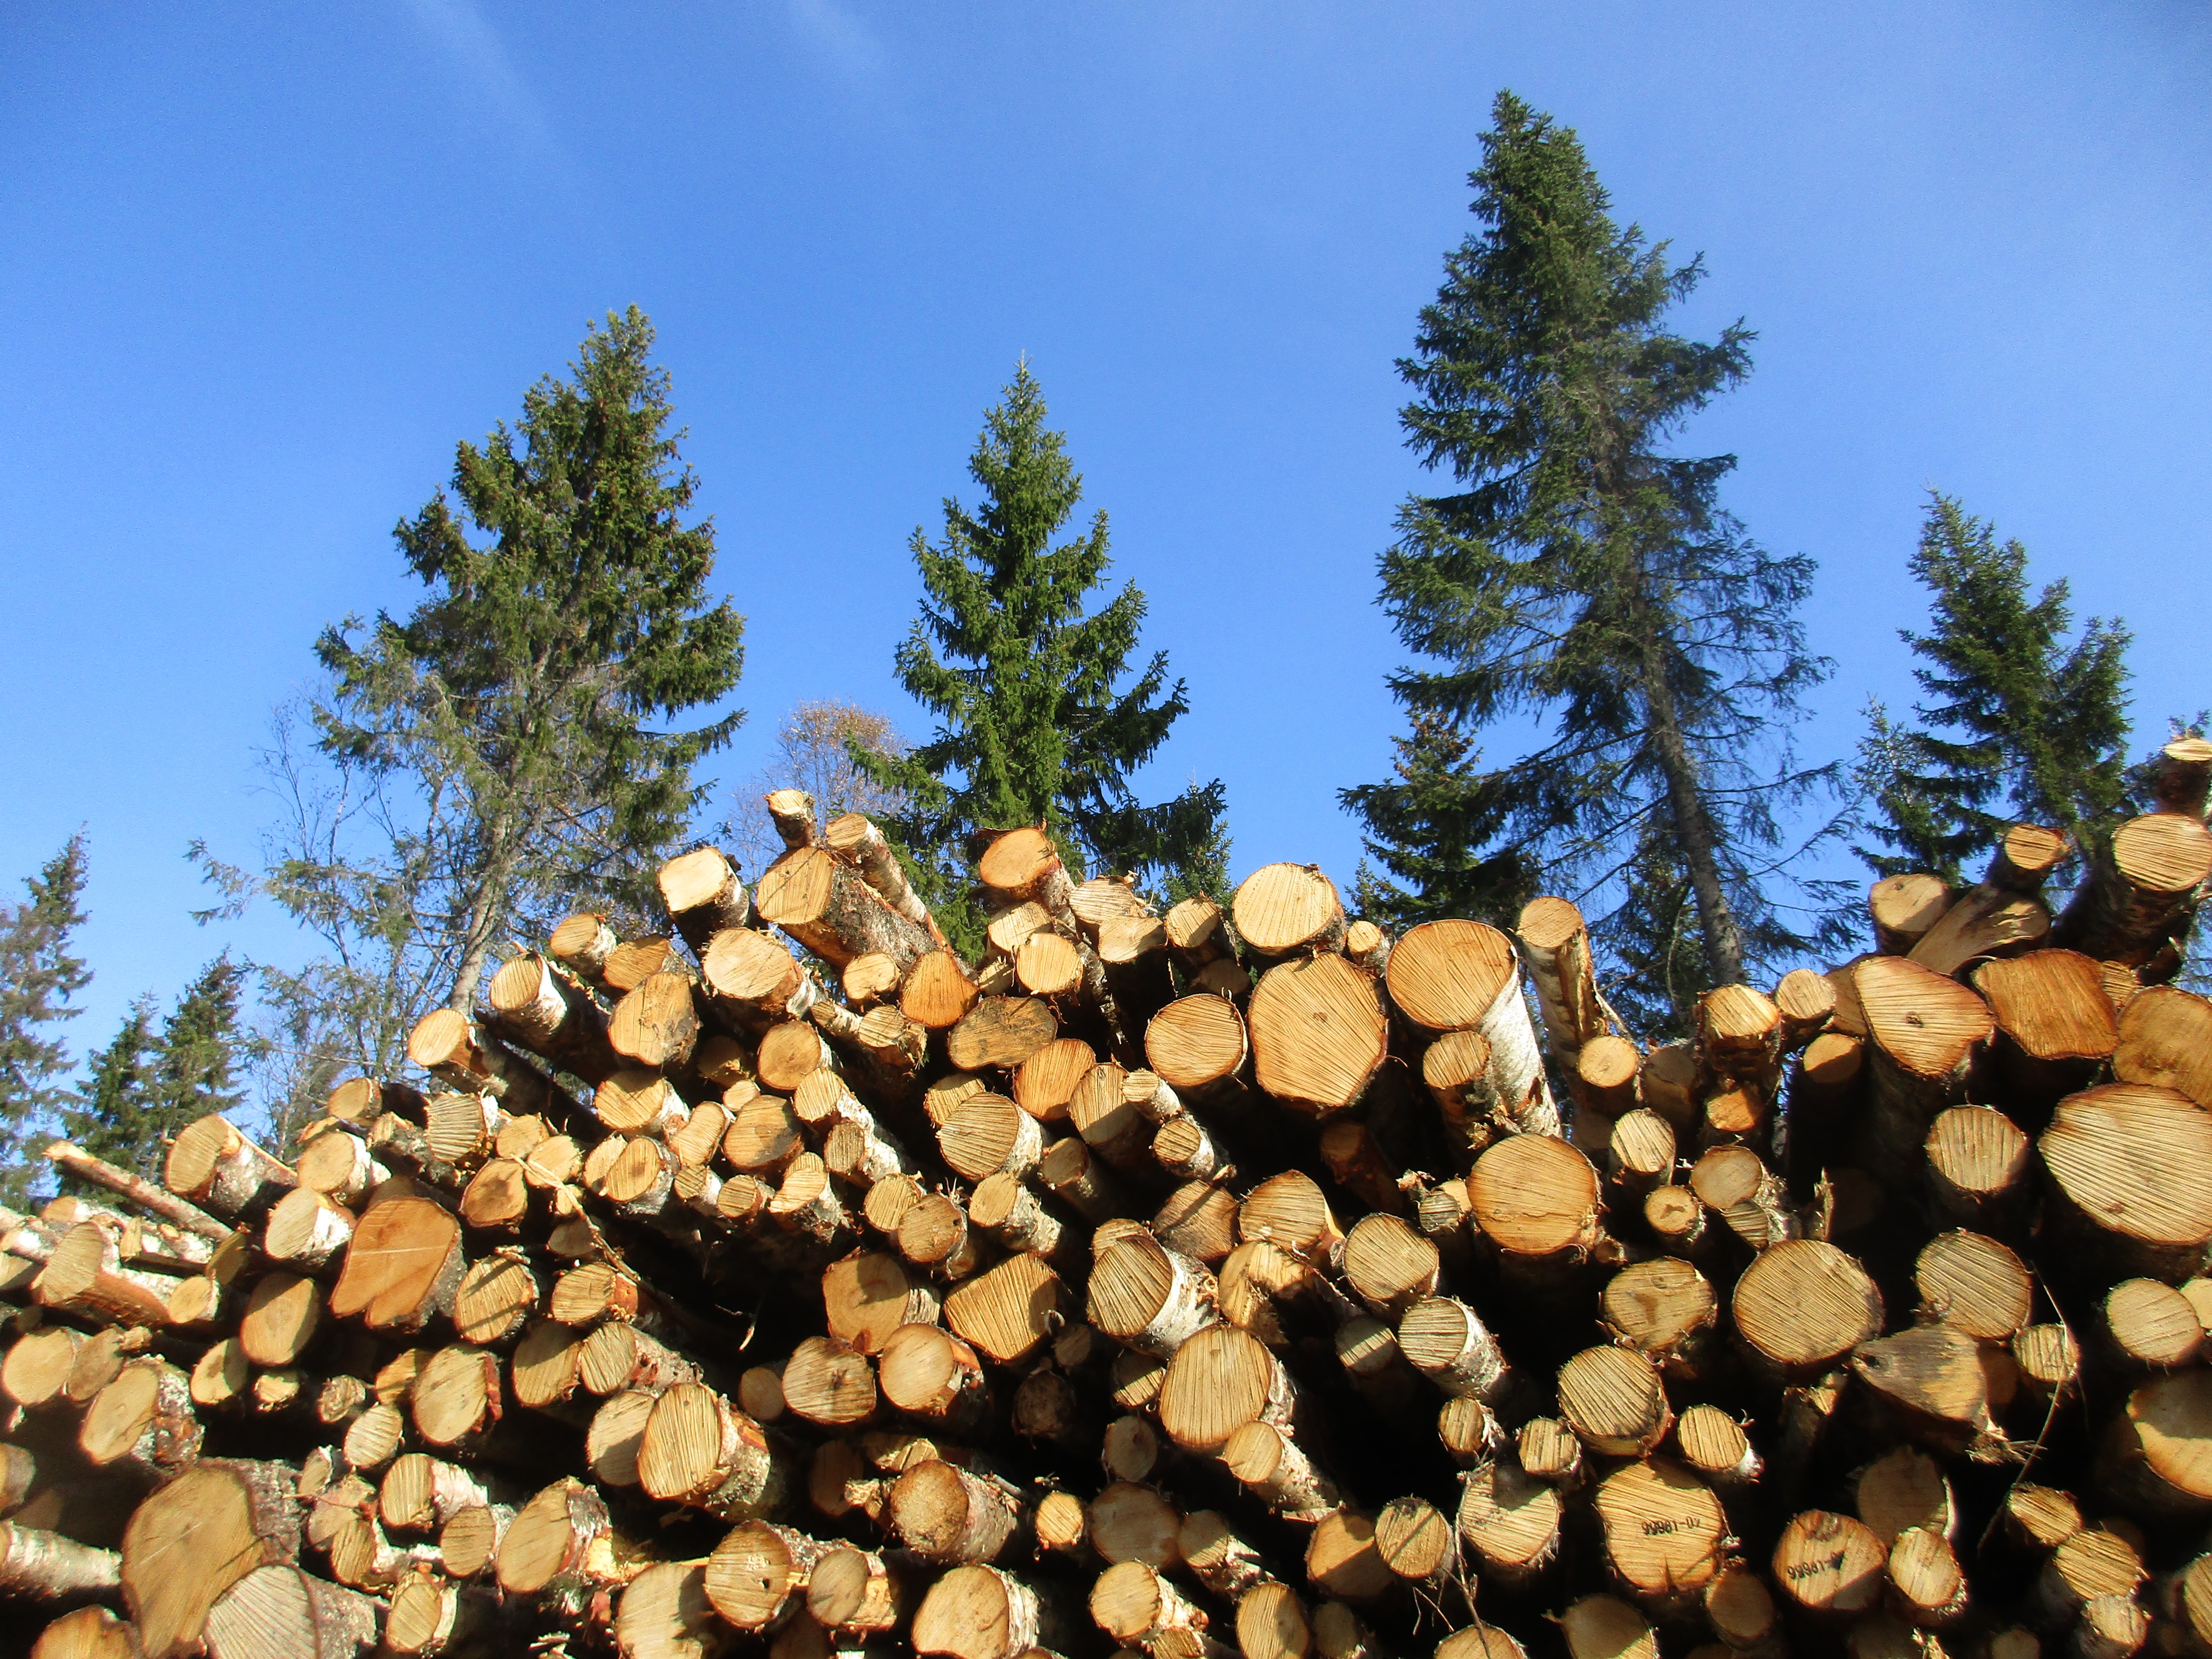
tree, branch, plant, wood, leaf, flower, trunk, birch, autumn, soil, fir, flora, conifer, spruce, forestry, ecosystem, threes, building materials, birch cut down, biome, woody plant, land plant